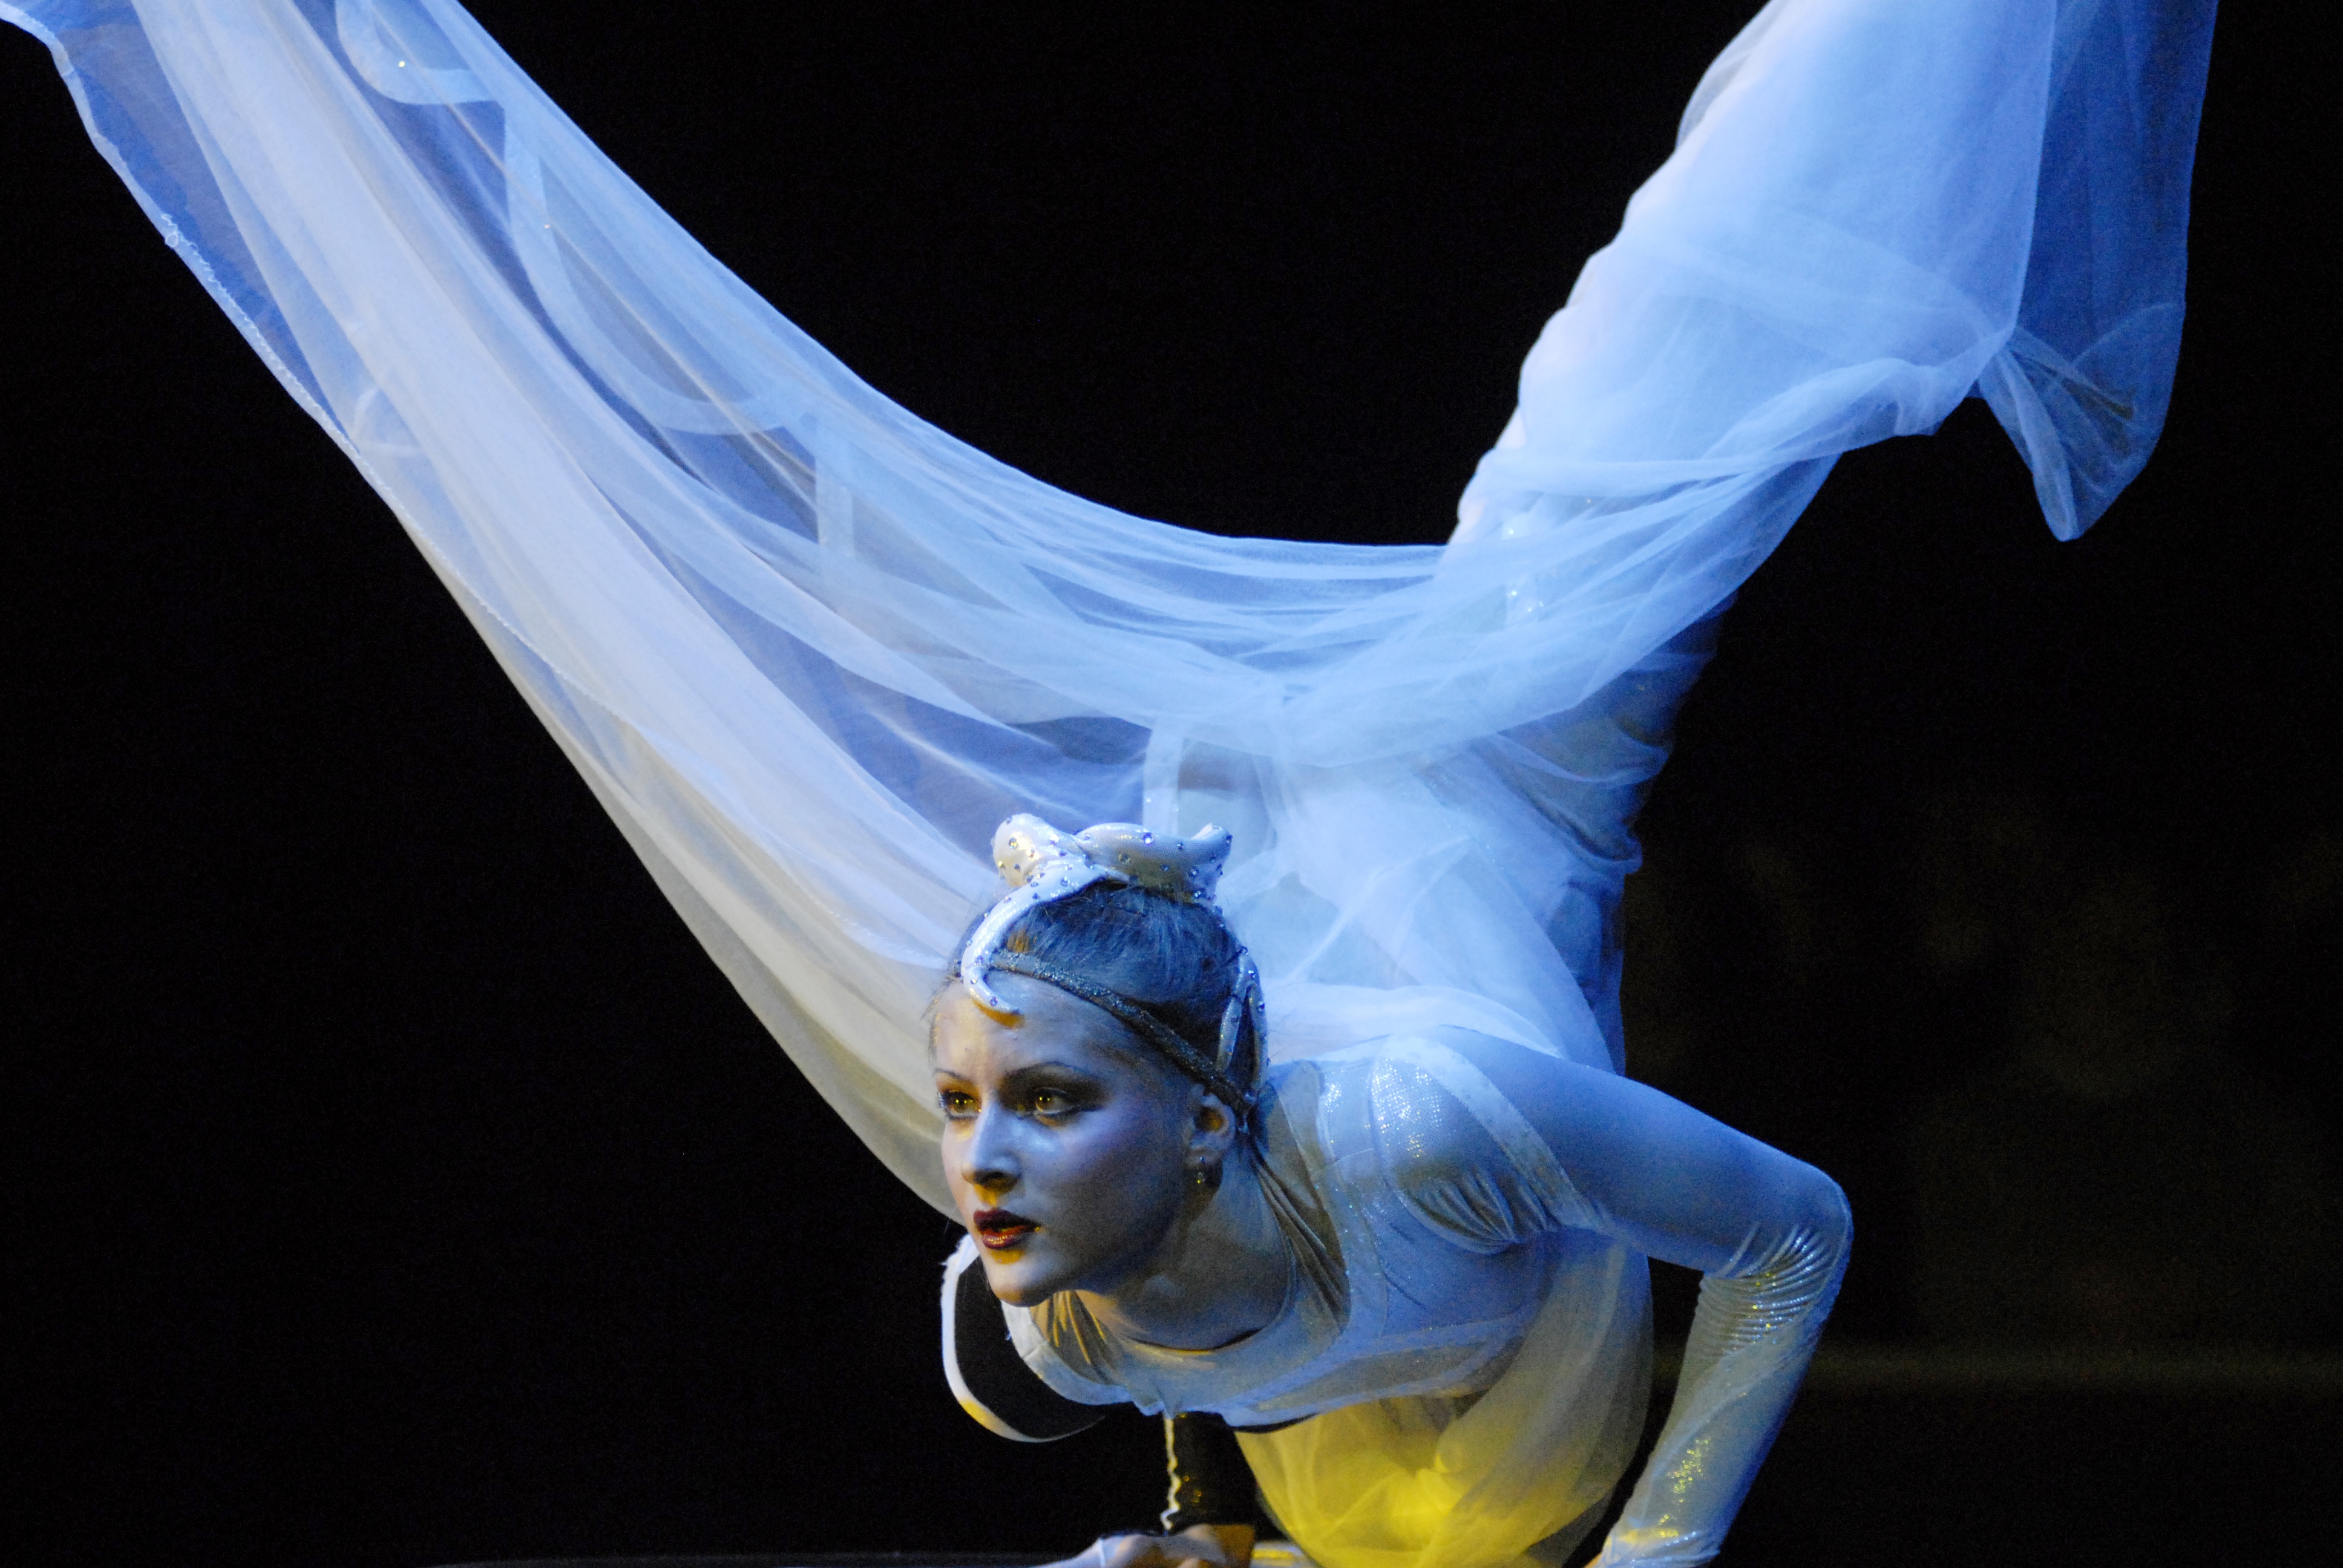
dance, blue, cloth, performance art, sports, performance, event, circus, acrobatics, entertainment, performing arts, modern dance, aerialist, european youth circus 2008